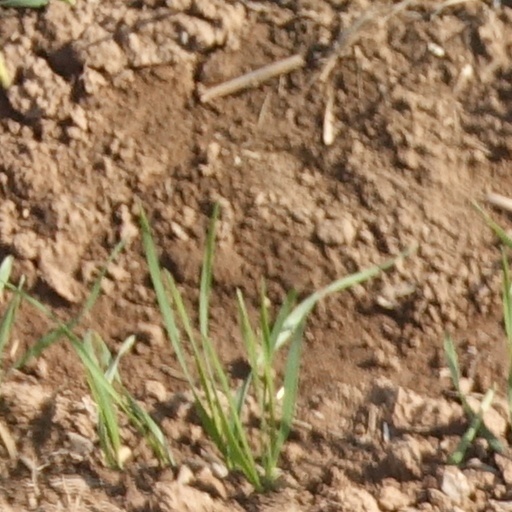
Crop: wheat